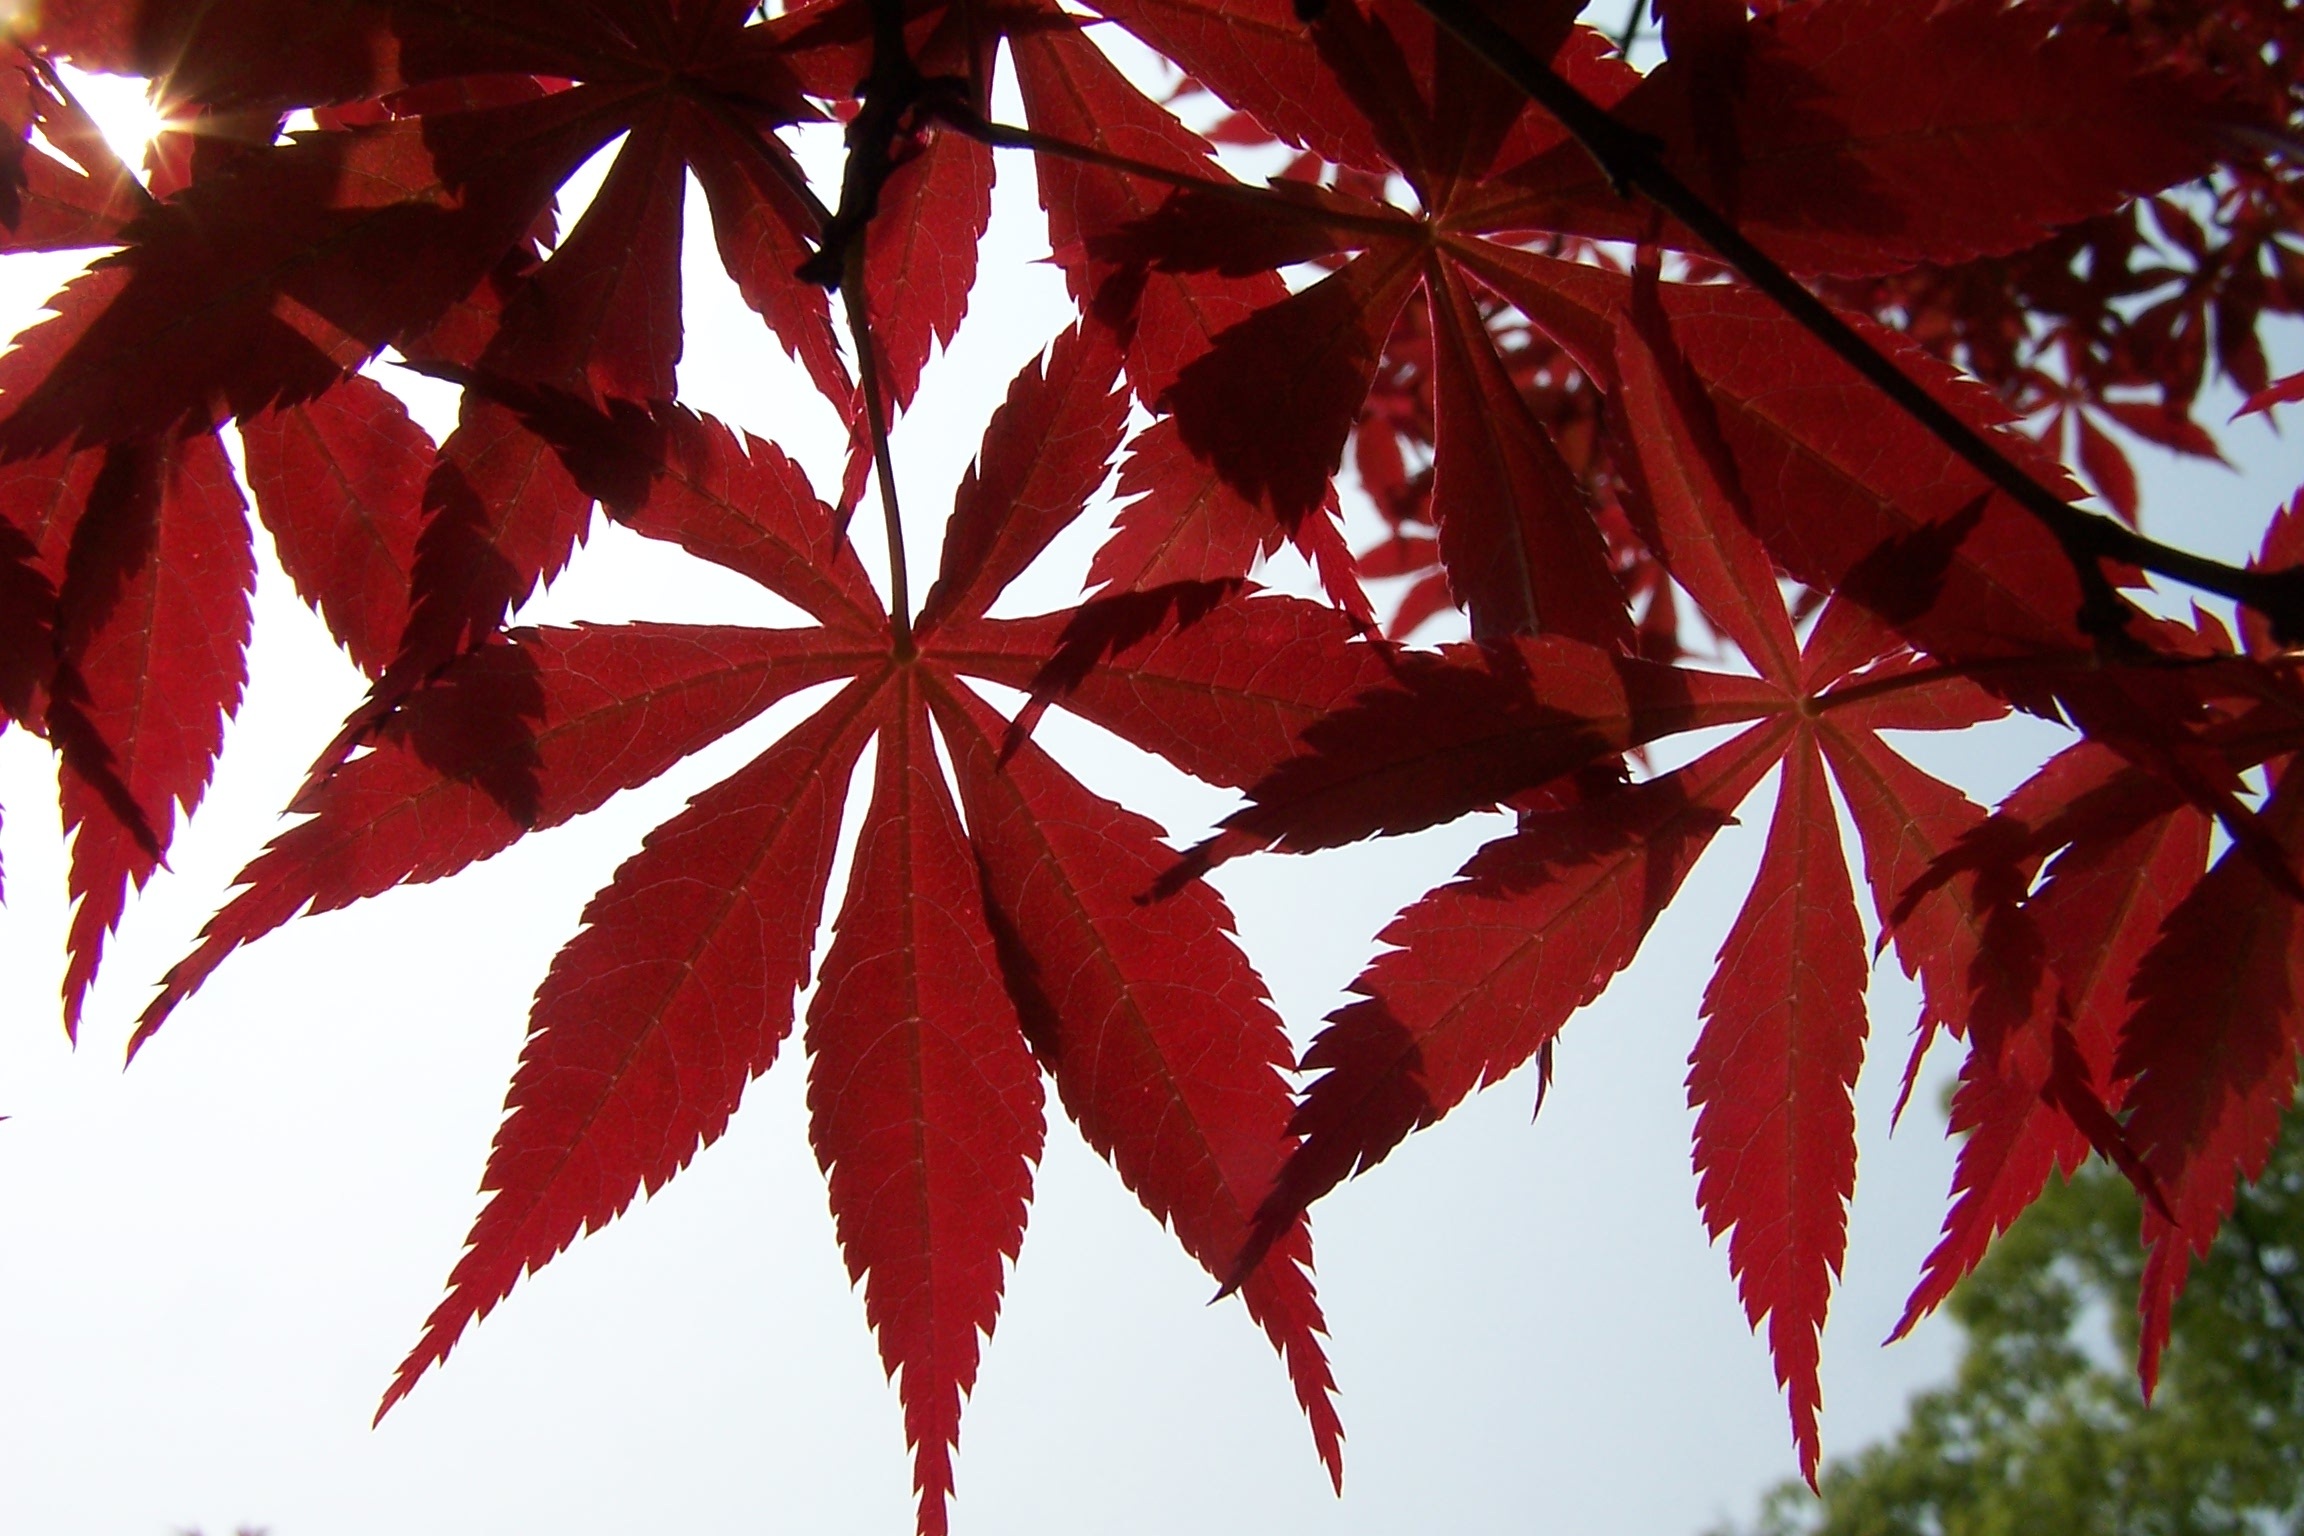
tree, branch, plant, leaf, petal, red, autumn, season, maple, maple tree, maple leaf, red leaves, flowering plant, woody plant, land plant